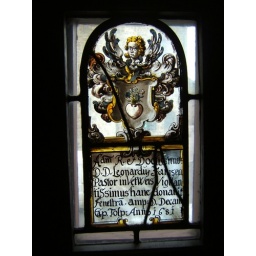
window in the Provand's Lordship, Glasgow's oldest surviving house